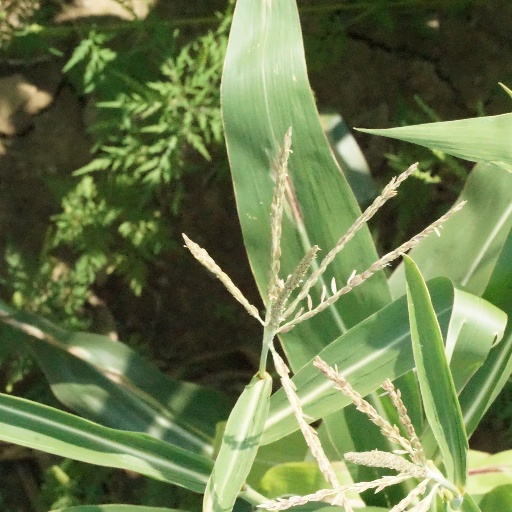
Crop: maize; corn